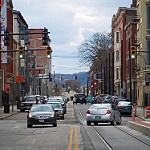
Label: non_damage_buildings_street